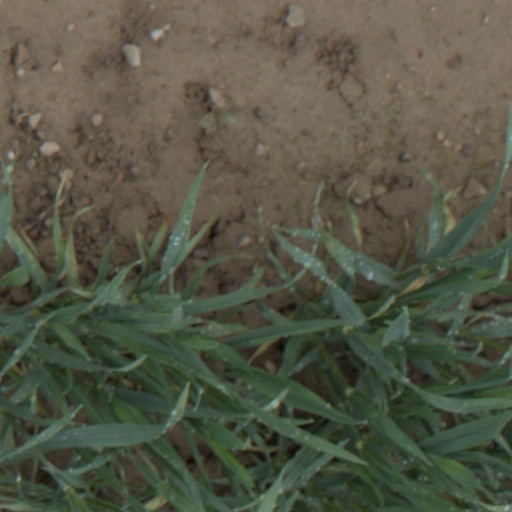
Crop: wheat